Héctor Valle

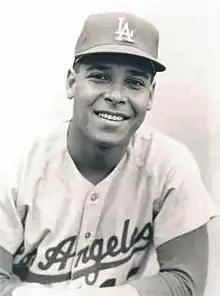

Héctor Jose Valle (born October 27, 1940) is a Puerto Rican former professional baseball catcher, who played in Major League Baseball (MLB) for the Los Angeles Dodgers.